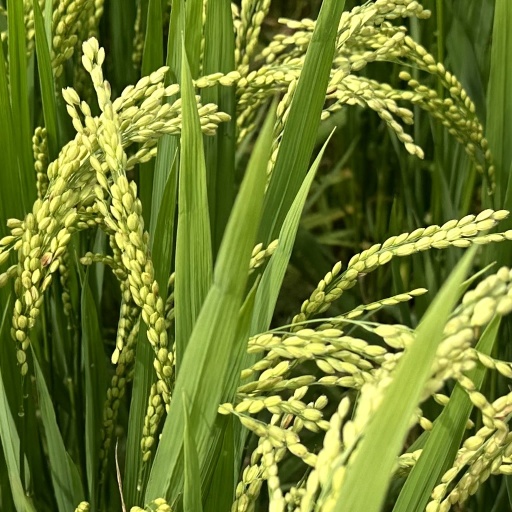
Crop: rice